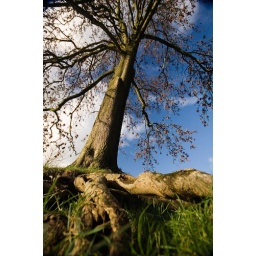
A grand tree on the bank of the river Wharf at Bolton Abbey, in the Yorkshire Dales, UK